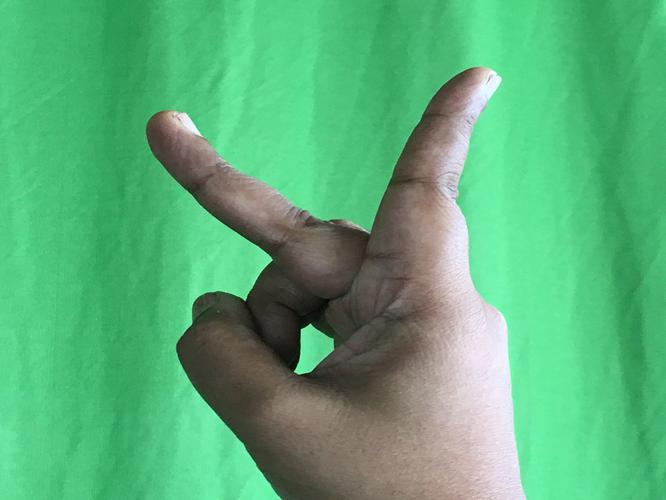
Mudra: Katrimukha
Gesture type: single_hand